Al Feldstein

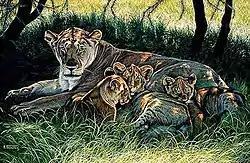
"Mother's Pride" by Al Feldstein

After industry and government pressures forced Gaines to shut down most of his EC titles, Feldstein was briefly separated from the company. But when Harvey Kurtzman left "Mad" in 1956, Gaines turned to his former editor. Feldstein spent the next 29 years at the helm of what became one of the nation's leading and most influential magazines. It is unclear what the circulation of the magazine was when Feldstein took over but it is estimated to be between 325,000 and 750,000. By the 1960s, it had increased to over a million, and by the 1970s, it had doubled to two million. Circulation multiplied more than eight times during Feldstein's tenure, peaking at 2,850,000 for an issue in 1974 (and an average of 2.1 million for that year), although it declined to a third of that figure by the end of his time as editor.